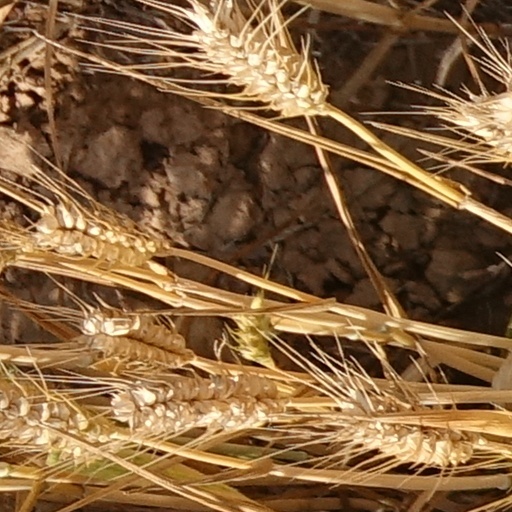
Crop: wheat